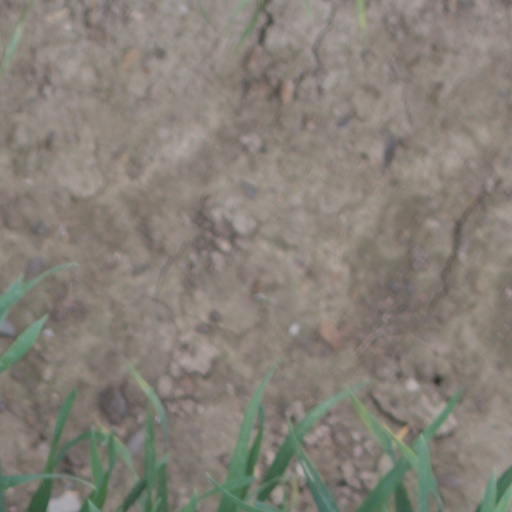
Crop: wheat